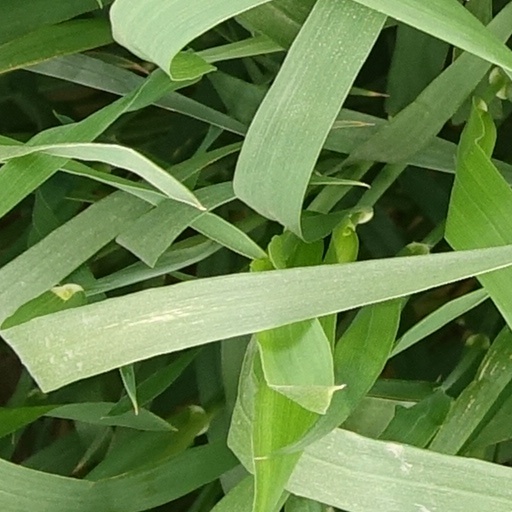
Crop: wheat